Denver Place

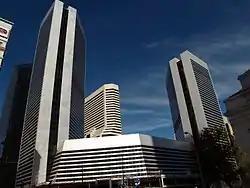
The South Tower is the building on the left of the image

Denver Place is an office and retail complex in the central business district of Denver, Colorado. The property contains over 1 million square feet of space and occupies an entire city block. It was developed and completed in 1981 by Devco Property Inc. from design by Marvin E. Knedler & Assoc. Architects, P.C. It is composed of the South Tower (34 stories and tall), North Tower (23 stories and tall), North Terrace (7 stories), and South Terrace (7 stories). The two towers are elongated hexagons made of silver gray aluminum panels contrasted by dark gray reflective glass. They sit diagonally from one another, connected by the Terraces to create a single structure which also has a bridge leading to the Ritz Carlton and Denver Place Apartments (also owned by Plant Holdings North America, Inc.). At the street level is a retail mall. The building has won many awards including the 2005 Denver Metro Building Owners And Managers Association Building of the Year Award in the Earth Award category and the Gold LEED-EB Label for its green design.